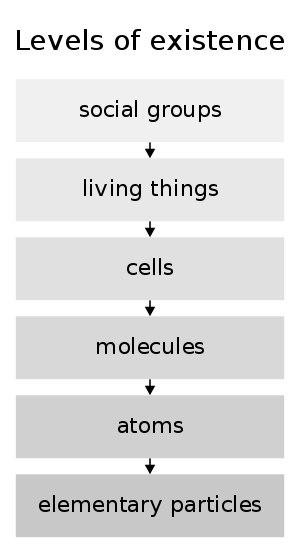
Le matérialisme est un système philosophique qui soutient non seulement que toute chose est composée de matière mais que, fondamentalement, tout phénomène résulte d'interactions matérielles.
Au sens le plus large, on appelle réductionnisme la position selon laquelle une théorie, un domaine de discours ou un concept peut être expliqué, défini ou subsumé sous un autre.
La métaphysique analytique est une branche de la philosophie analytique qui se propose d'étudier le monde, les choses ou les processus en tant qu'ils existent indépendamment de l’expérience sensible que nous en avons, ou de la représentation que nous nous en faisons. Son origine récente, que l'on peut approximativement situer au milieu du XXᵉ siècle, est associée à une renaissance des questions ontologiques et métaphysiques au sein de la philosophie analytique, après son « tournant linguistique ». On parle ainsi parfois de tournant ontologique pour caractériser cette renaissance, qui correspond moins à un rejet des perspectives philosophiques et analytiques sur le langage et l'esprit qu'à une réapparition de questions portant sur la structure du monde, la nature et le nombre des abstractions dont on peut supposer l'existence, la nature de l'esprit et de son interaction avec le monde, ainsi que sur d'autres sujets philosophiques traditionnels concernant la réalité.